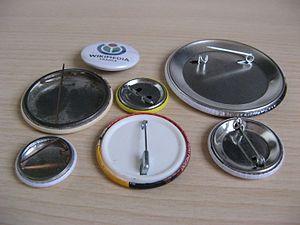
Visualisation des 3 principaux dispositifs d'attaches des badges
Un badge désigne différentes sortes d’insignes, macarons, écussons et objets d’identification que l’on affiche sur soi.